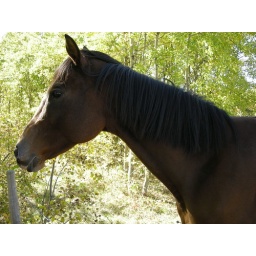
A horse in the forest